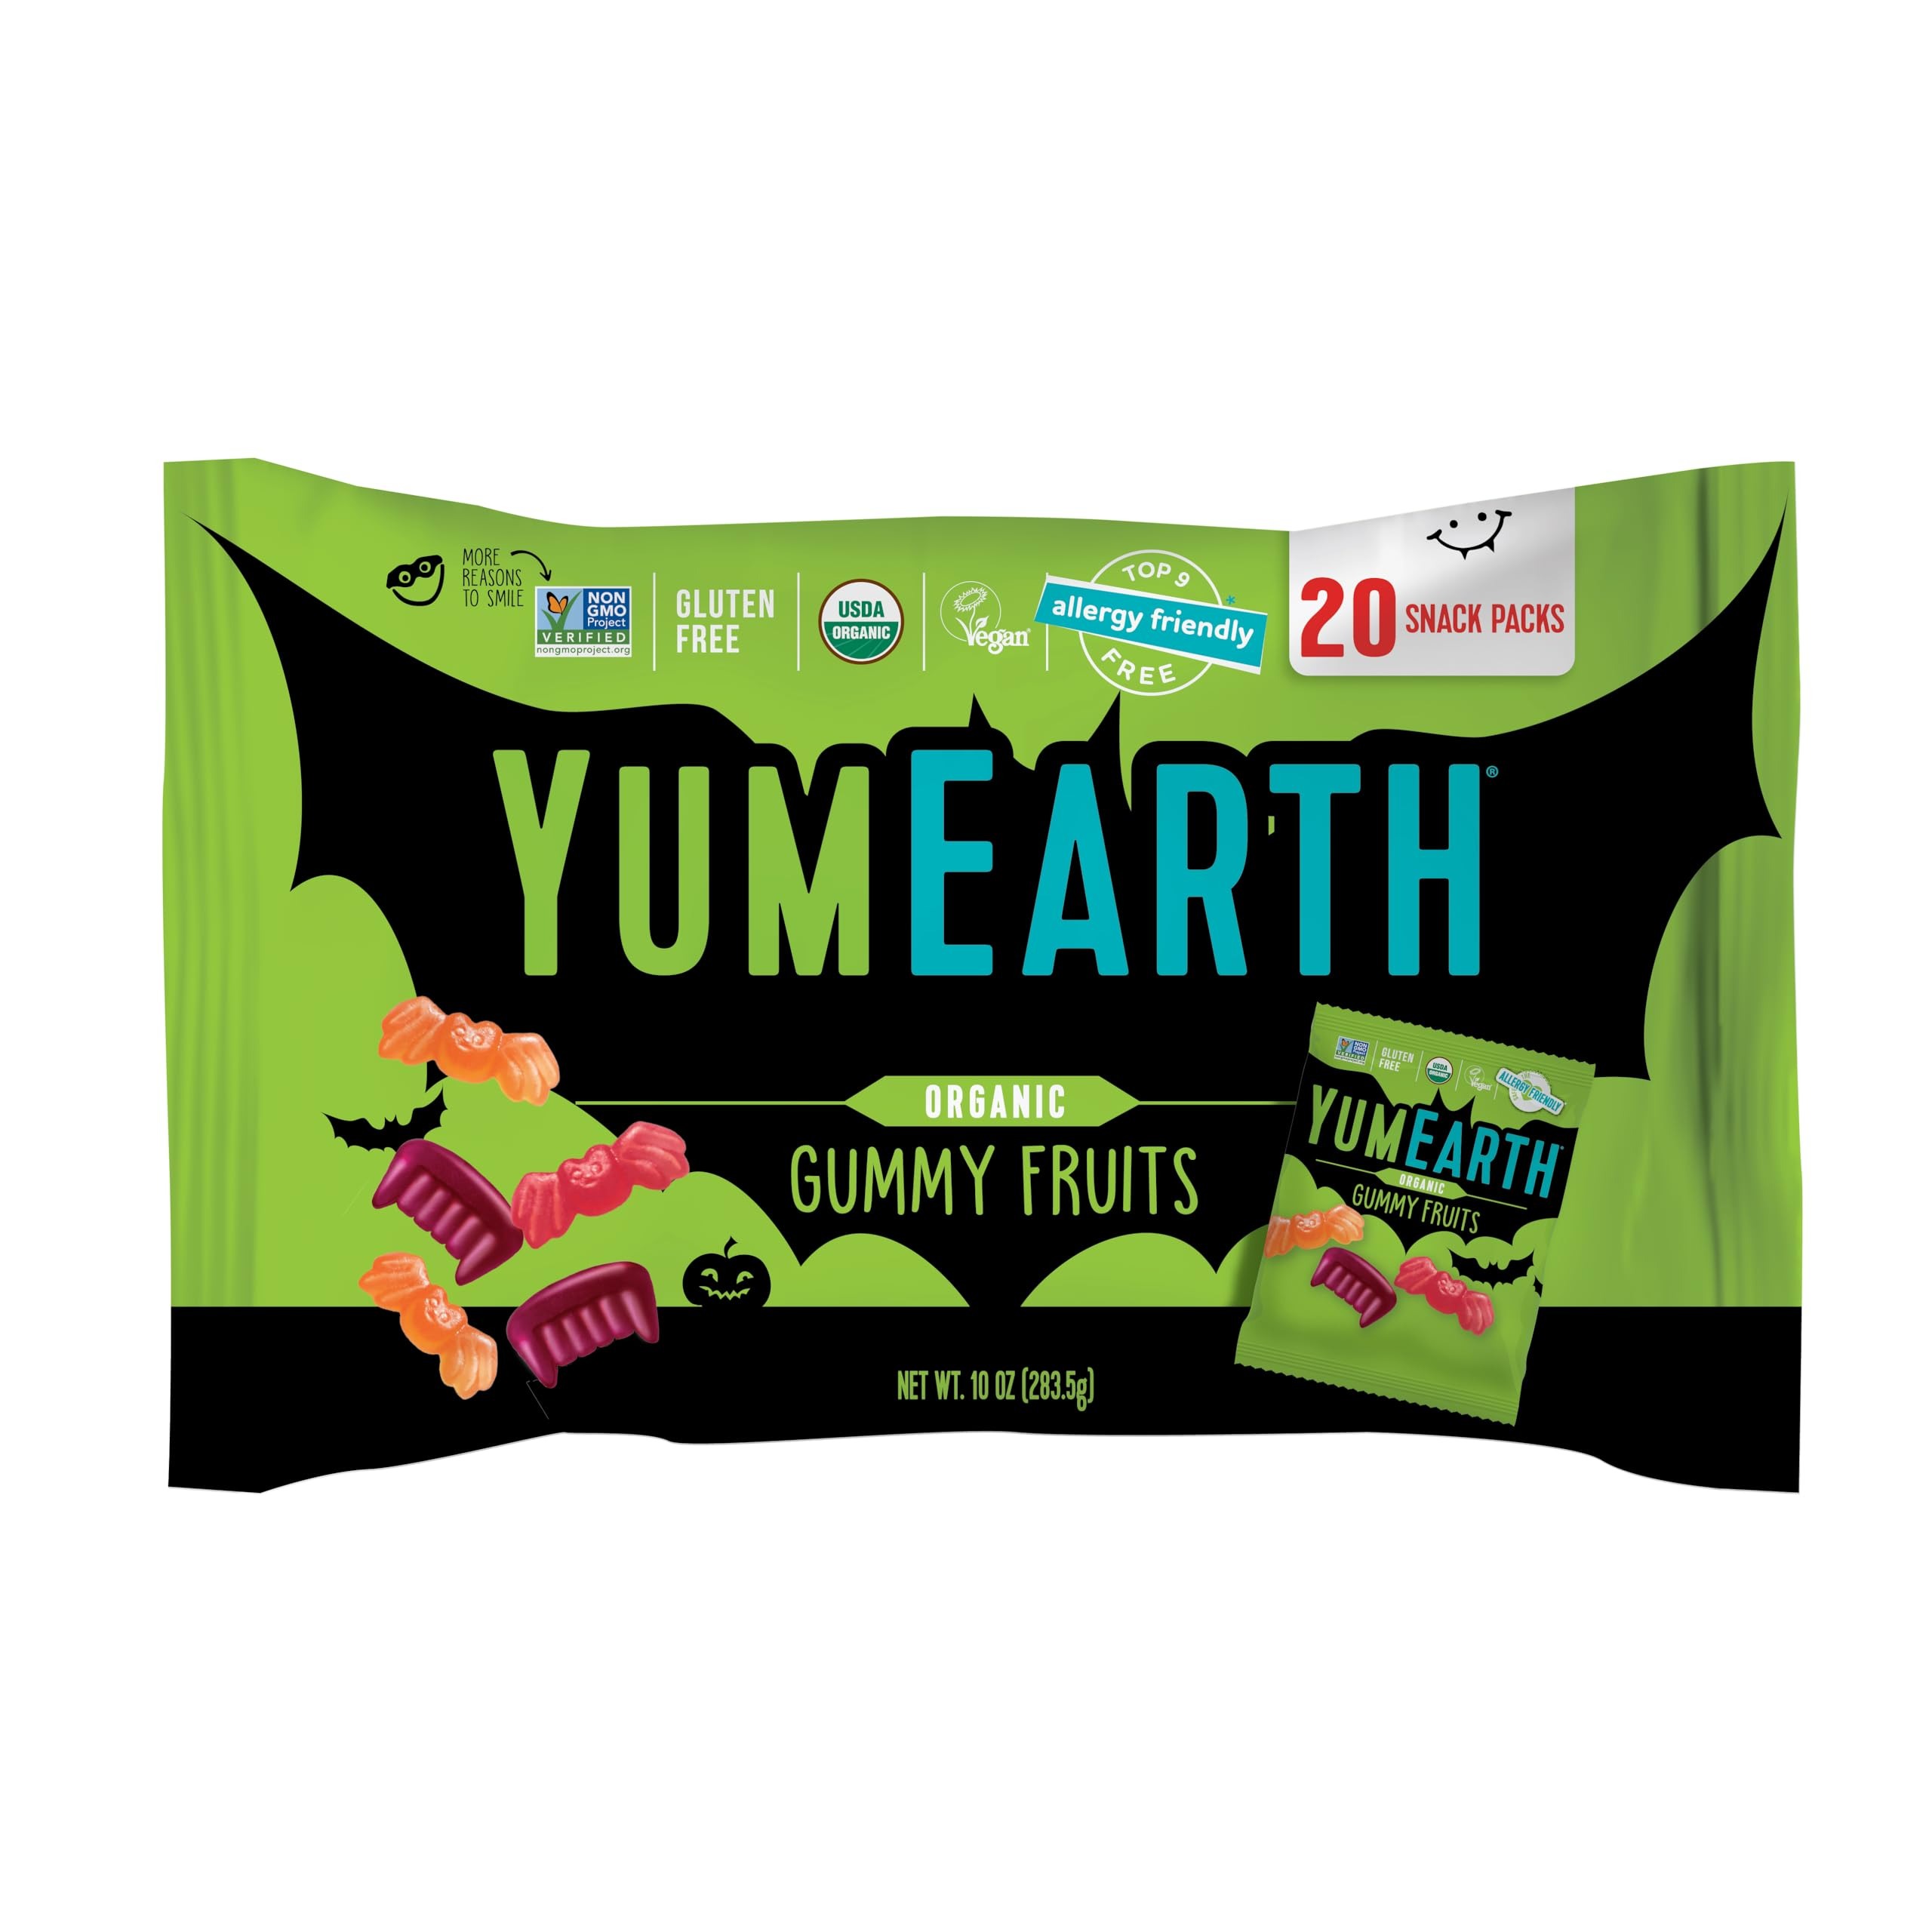
Item Name: YUMEARTH Organic Halloween Gummy Fruit Candy, 283.6 GR
Product Description: No tricks , just treats - these YumEarth Organic Gummy Fruits are frighteningly good. These bats and fangs shaped gummies are bursting with fangtastic flavors and are colored with real fruit and vegetable juices. They are perfectly packed for Halloween parties or handing out to trick-or-treaters.
Value: 10.0
Unit: Ounce

Price: 19.99